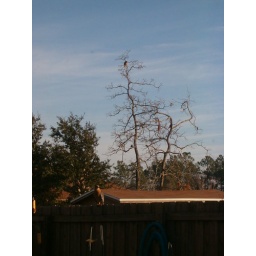
Hawks on fence and in the tree